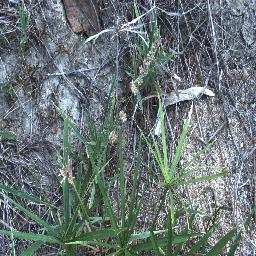
Label: negative